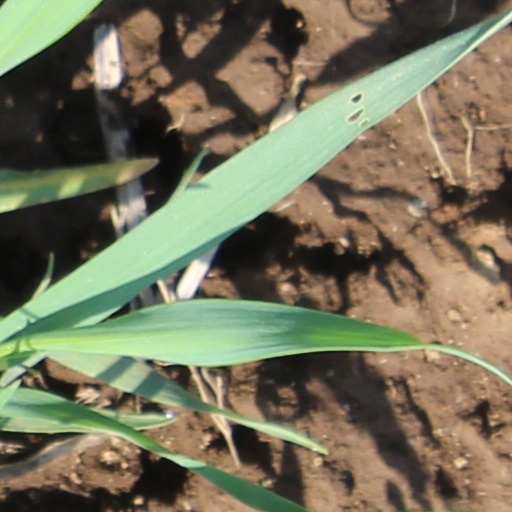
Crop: wheat